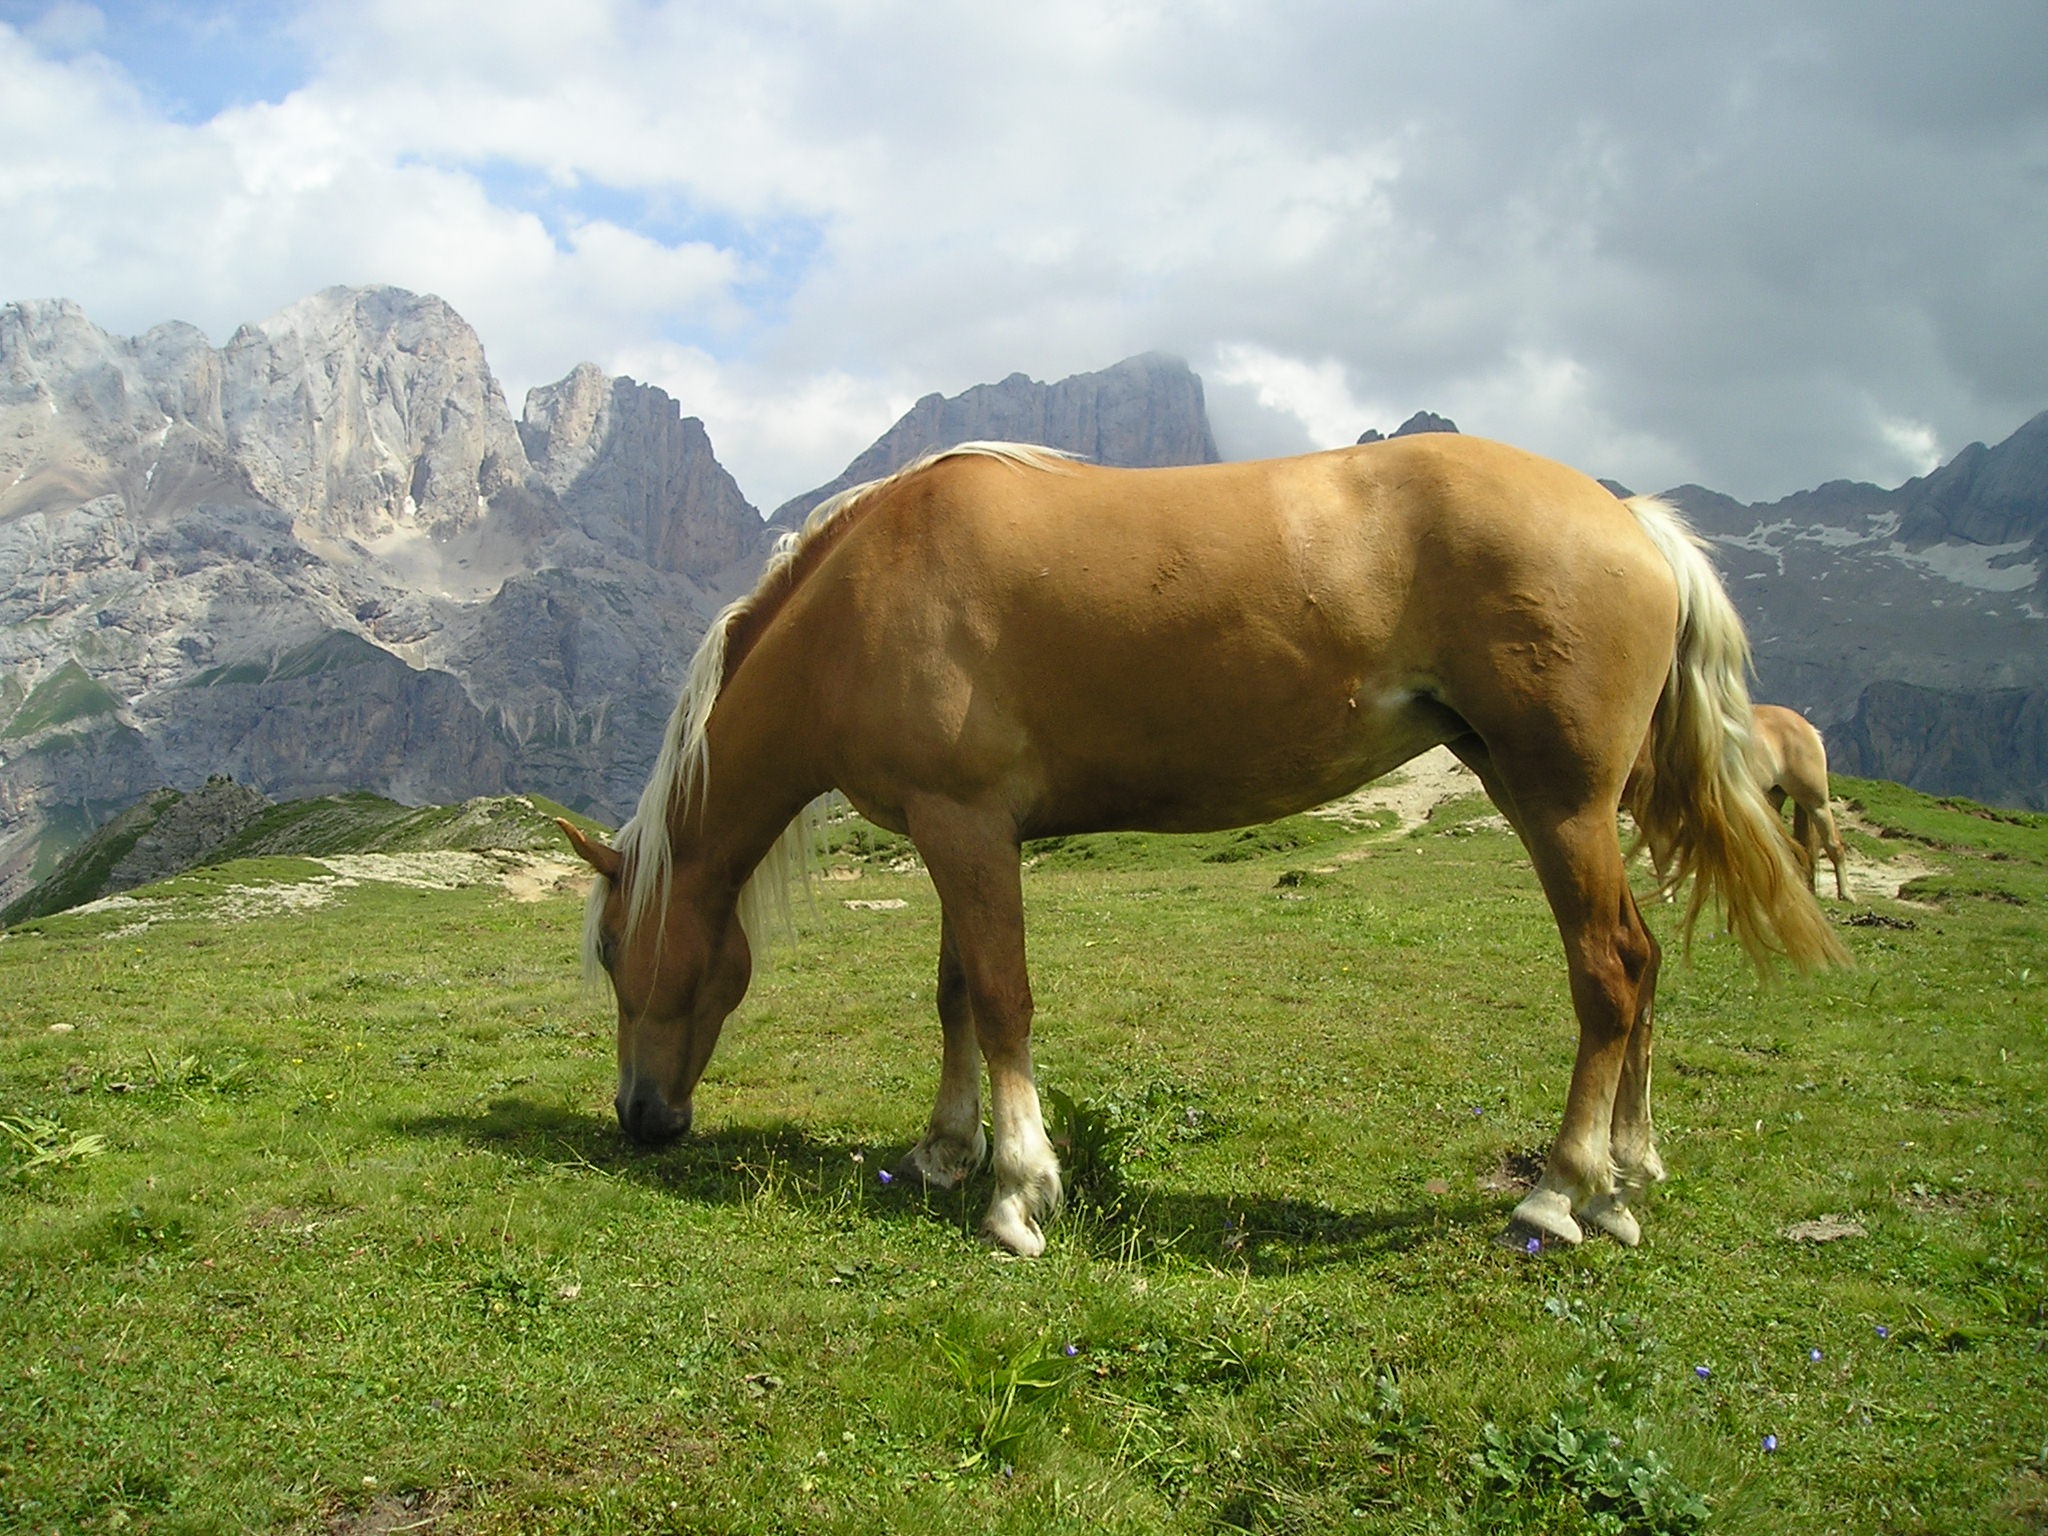
landscape, nature, grass, meadow, animal, wildlife, fur, herd, pasture, grazing, horse, brown, mammal, stallion, italy, alpine, fauna, graze, mountains, grassland, mare, ecosystem, dolomites, rural area, south tyrol, pack animal, haflinger, horse like mammal, mustang horse